Alauddin Khalji

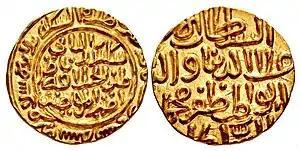
Gold coinage of 'Ala al-Din Muhammad (AH 695-715 / AD 1296–1316). Dar al-Islam mint. Dated AH 709 (AD 1309–10).

Alauddin married Jalaluddin's daughter, Malika-i-Jahan, long before the Khalji revolution of 1290. The marriage, however, was not a happy one. Having suddenly become a princess after Jalaluddin's rise as a monarch, she was very arrogant and tried to dominate Alauddin. According to Haji-ud-Dabir, Alauddin married a second woman, named Mahru, who was the sister of Malik Sanjar alias Alp Khan. Malika-i-Jahan was greatly infuriated by her husband taking a second wife. According to Dabir, this was the main cause of the misunderstanding between Alauddin and his first wife. Once, while Alauddin and Mahru were together in a garden, Jalaluddin's daughter attacked Mahru out of jealousy. In response, Alauddin assaulted her. The incident was reported to Jalaluddin, but the Sultan did not take any action against Alauddin. Alauddin was not on good terms with his mother-in-law either, who wielded great influence over the Sultan. According to the 16th-century historian Firishta, she warned Jalaluddin that Alauddin was planning to set up an independent kingdom in a remote part of the country. She closely monitored Alauddin and encouraged her daughter's arrogant behavior toward him.